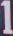
Number: 1